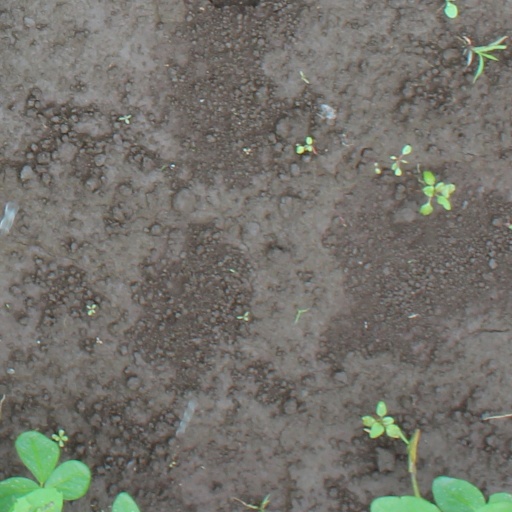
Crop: soybean